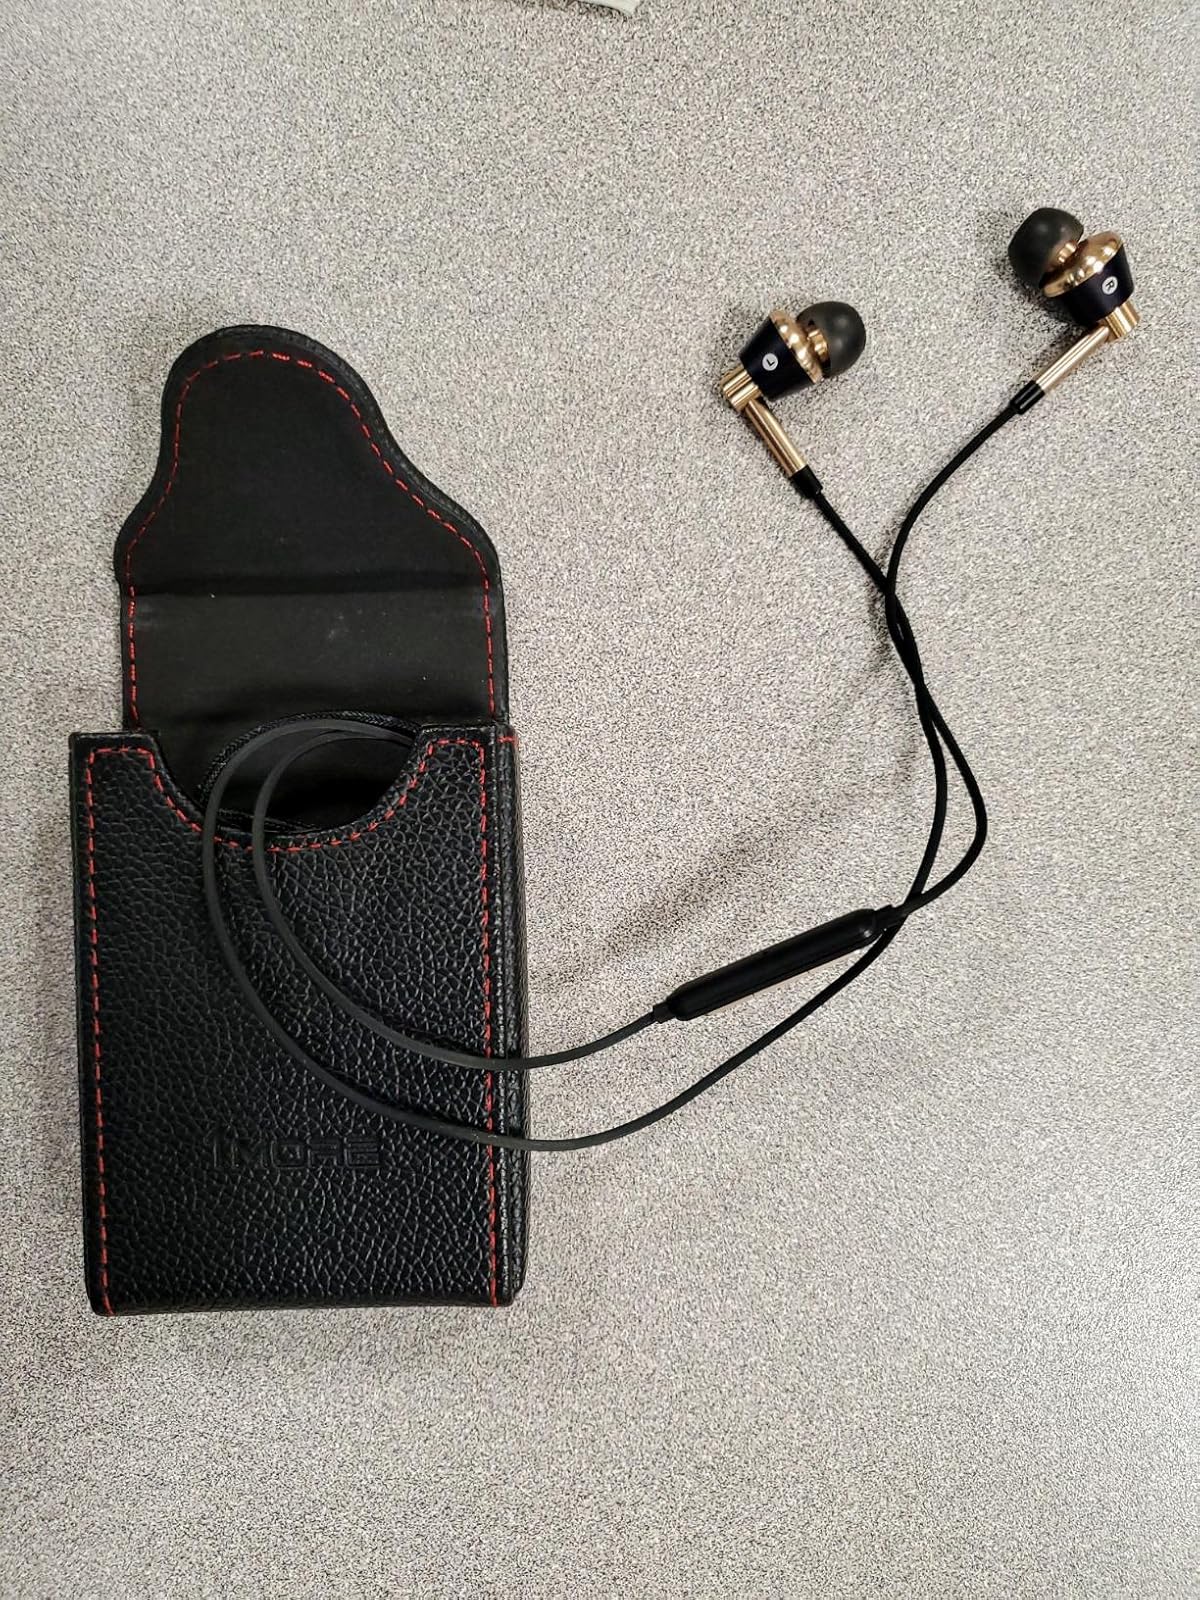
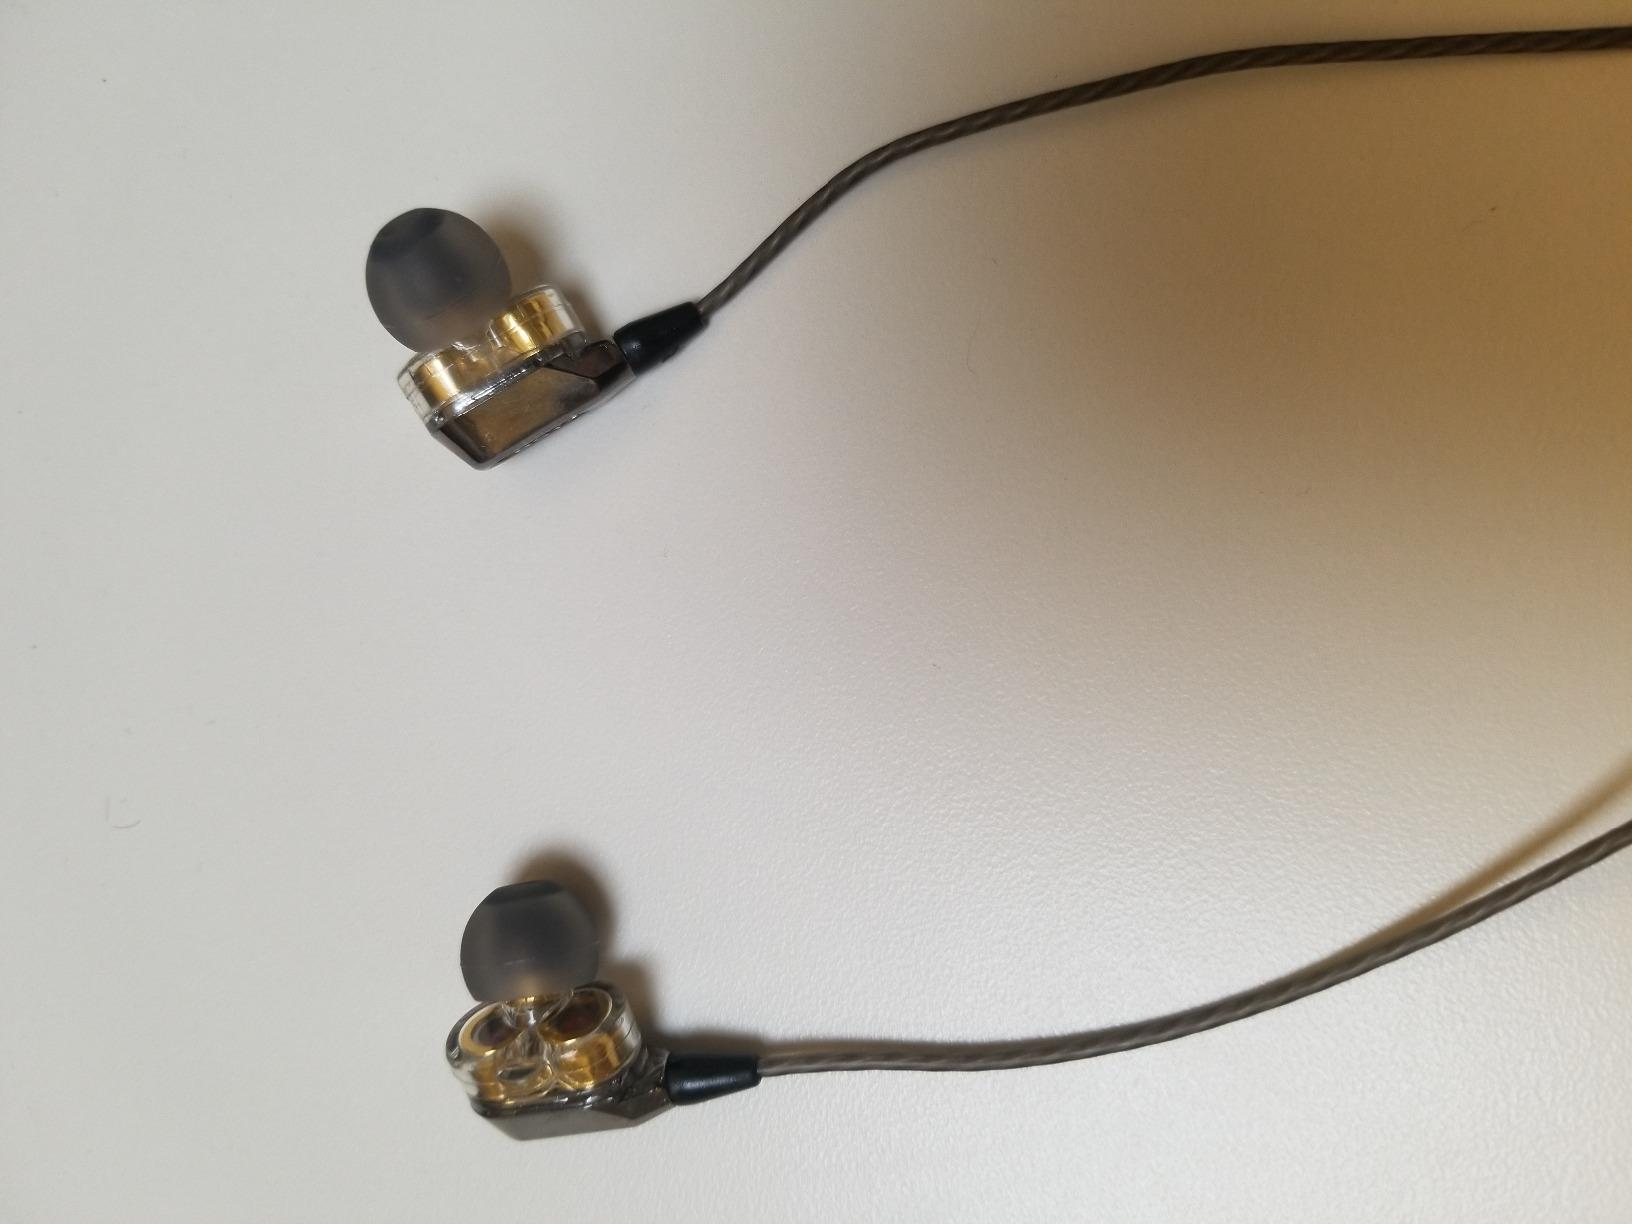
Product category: headphones
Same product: no